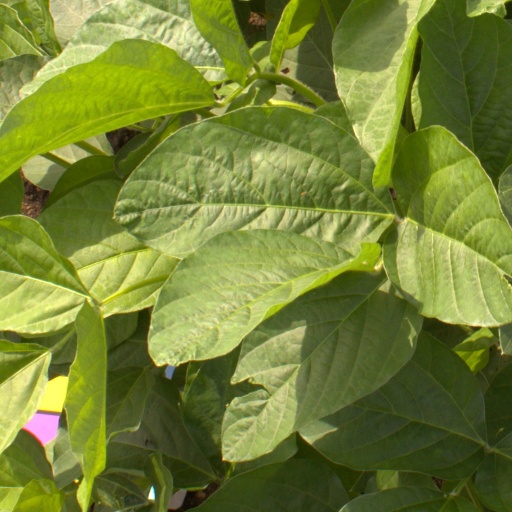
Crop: soybean